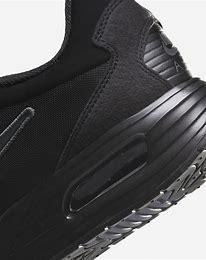
Brand: Nike
Model: Air Max Solo